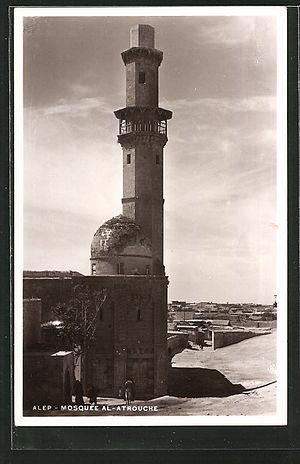
La mosquée al-Atrouche, connue aussi comme mosquée Dimardach, est une mosquée sunnite située à Alep, deuxième ville de Syrie, au nord du pays. Elle se trouve juste à côté de la citadelle d'Alep, du côté sud, dans le quartier d'al-Adjam de la vieille ville. Selon Gertrude Bell, c'est un bon exemple de l'architecture mamelouke. Elle est de plan rectangulaire.